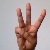
The image shows a hand gesture representing the letter 'W' in Indian Sign Language.